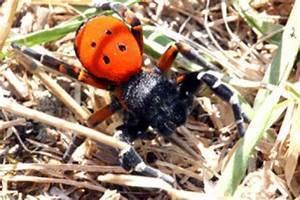
spider